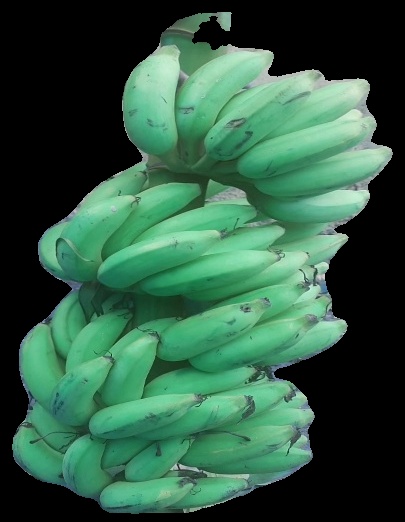
Variety: elakki-bale
Grade: grade2